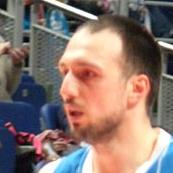
Age: 27